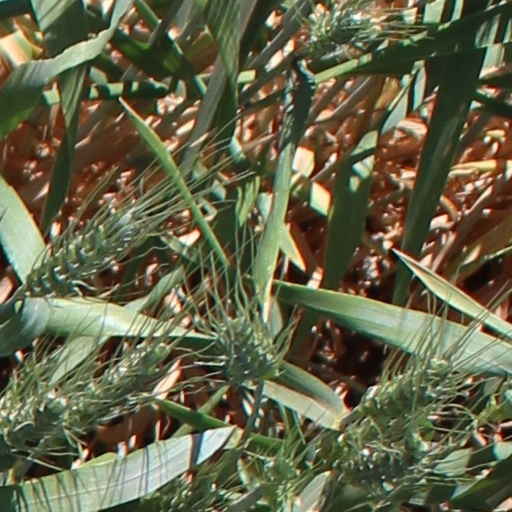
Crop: wheat